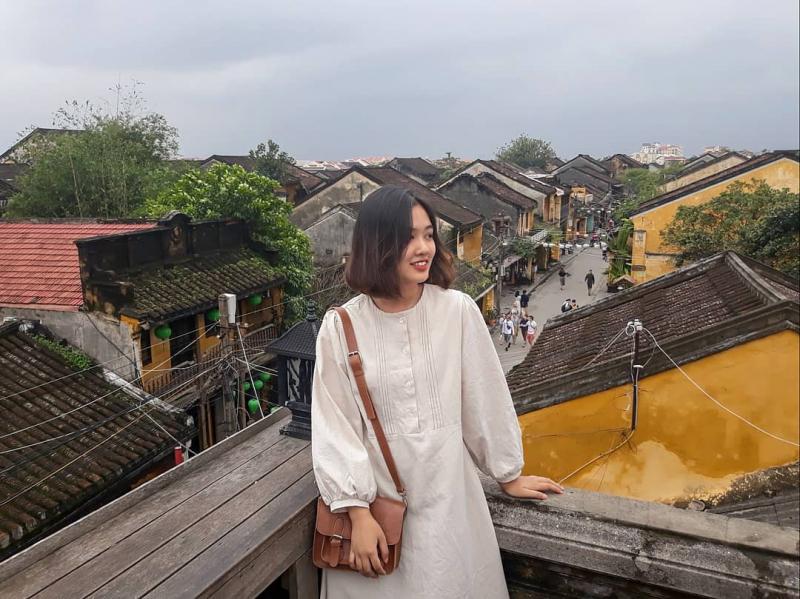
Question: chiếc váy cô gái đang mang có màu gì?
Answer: chiếc váy có màu trắng